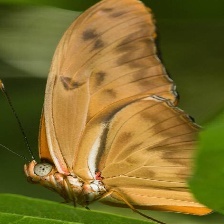
Species: JULIA